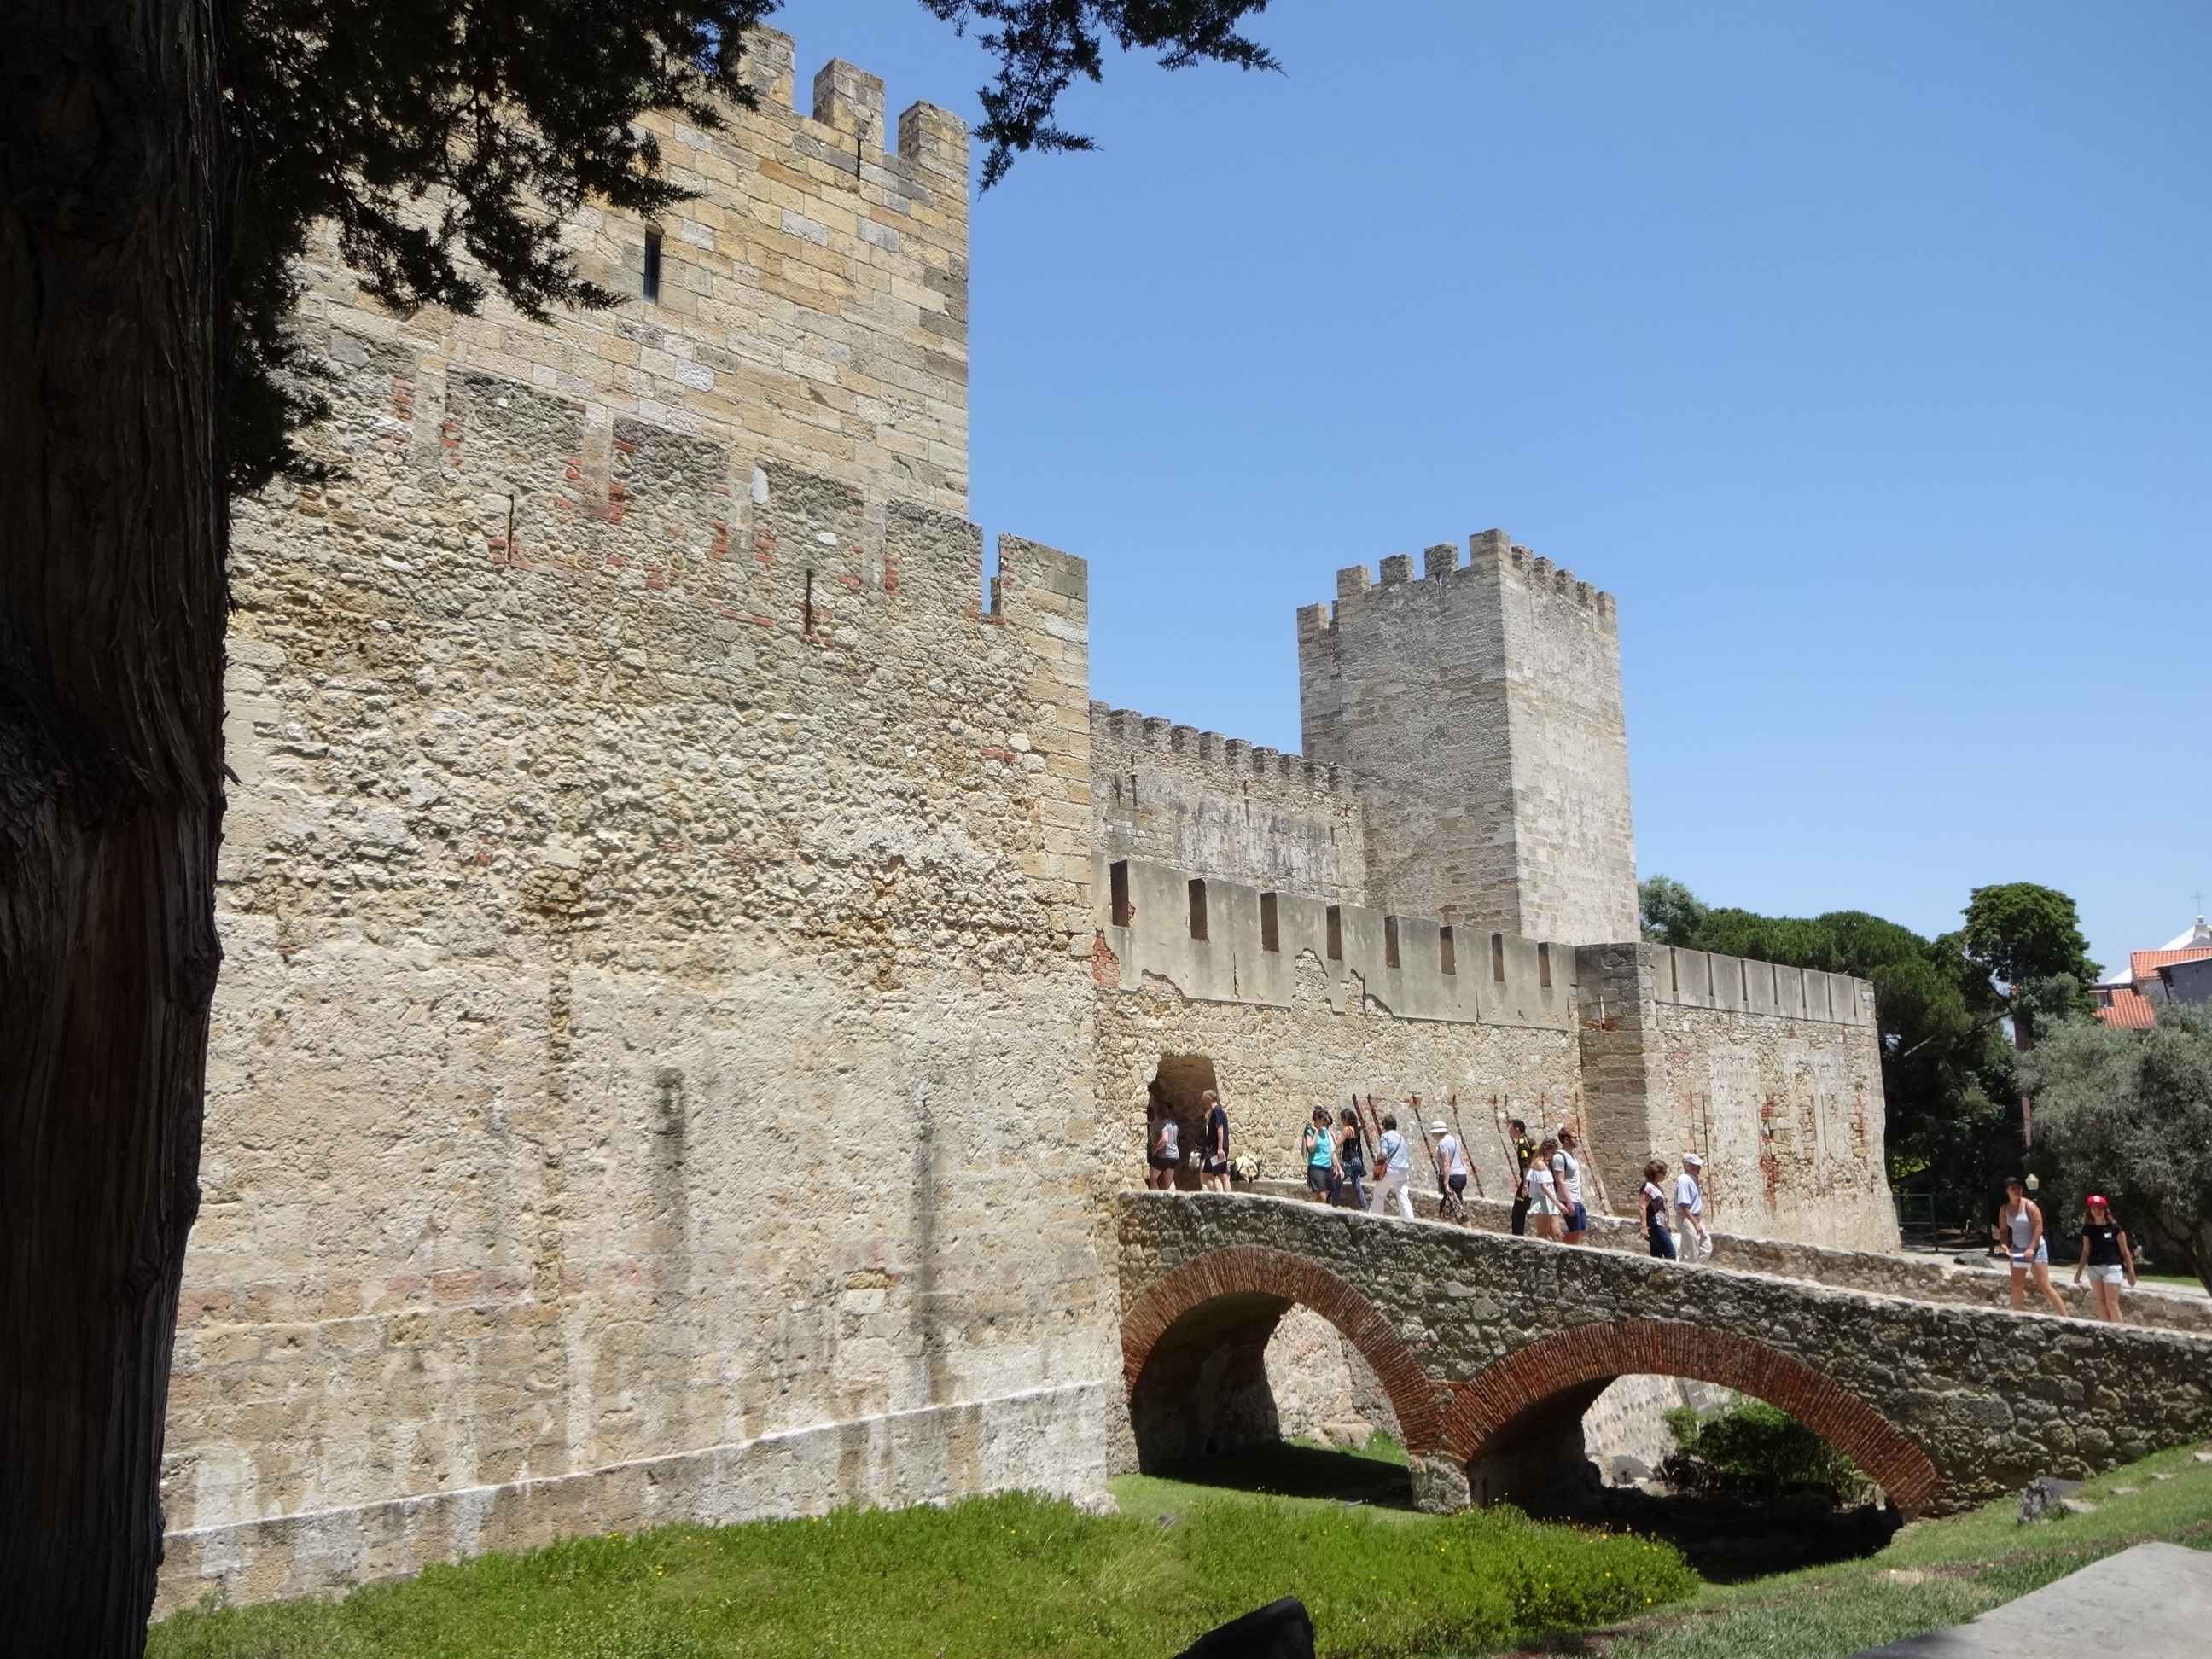
architecture, bridge, view, building, chateau, palace, monument, tower, castle, fortification, tourism, tour, ruins, monastery, portugal, history, estate, lake dusia, the flank, middle ages, monuments, moat, gateway, tours, ancient history